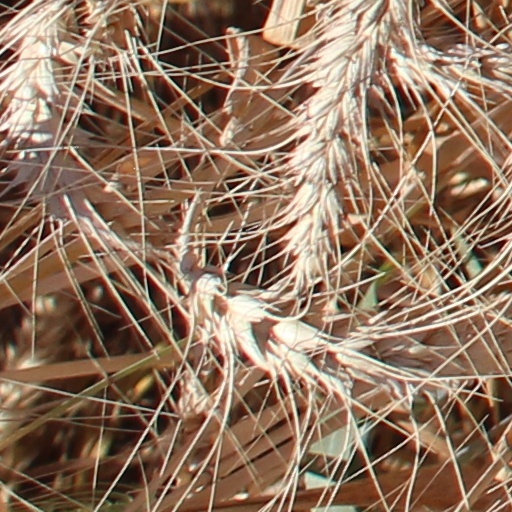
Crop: wheat